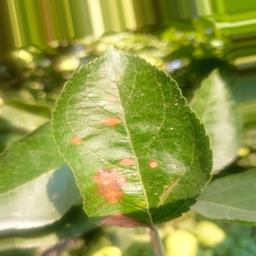
Label: Alternaria